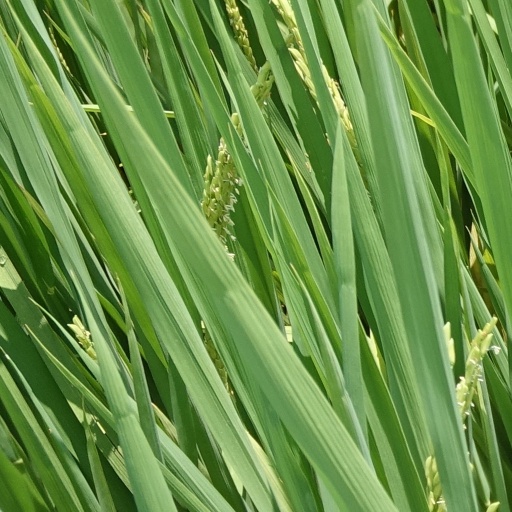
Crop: rice